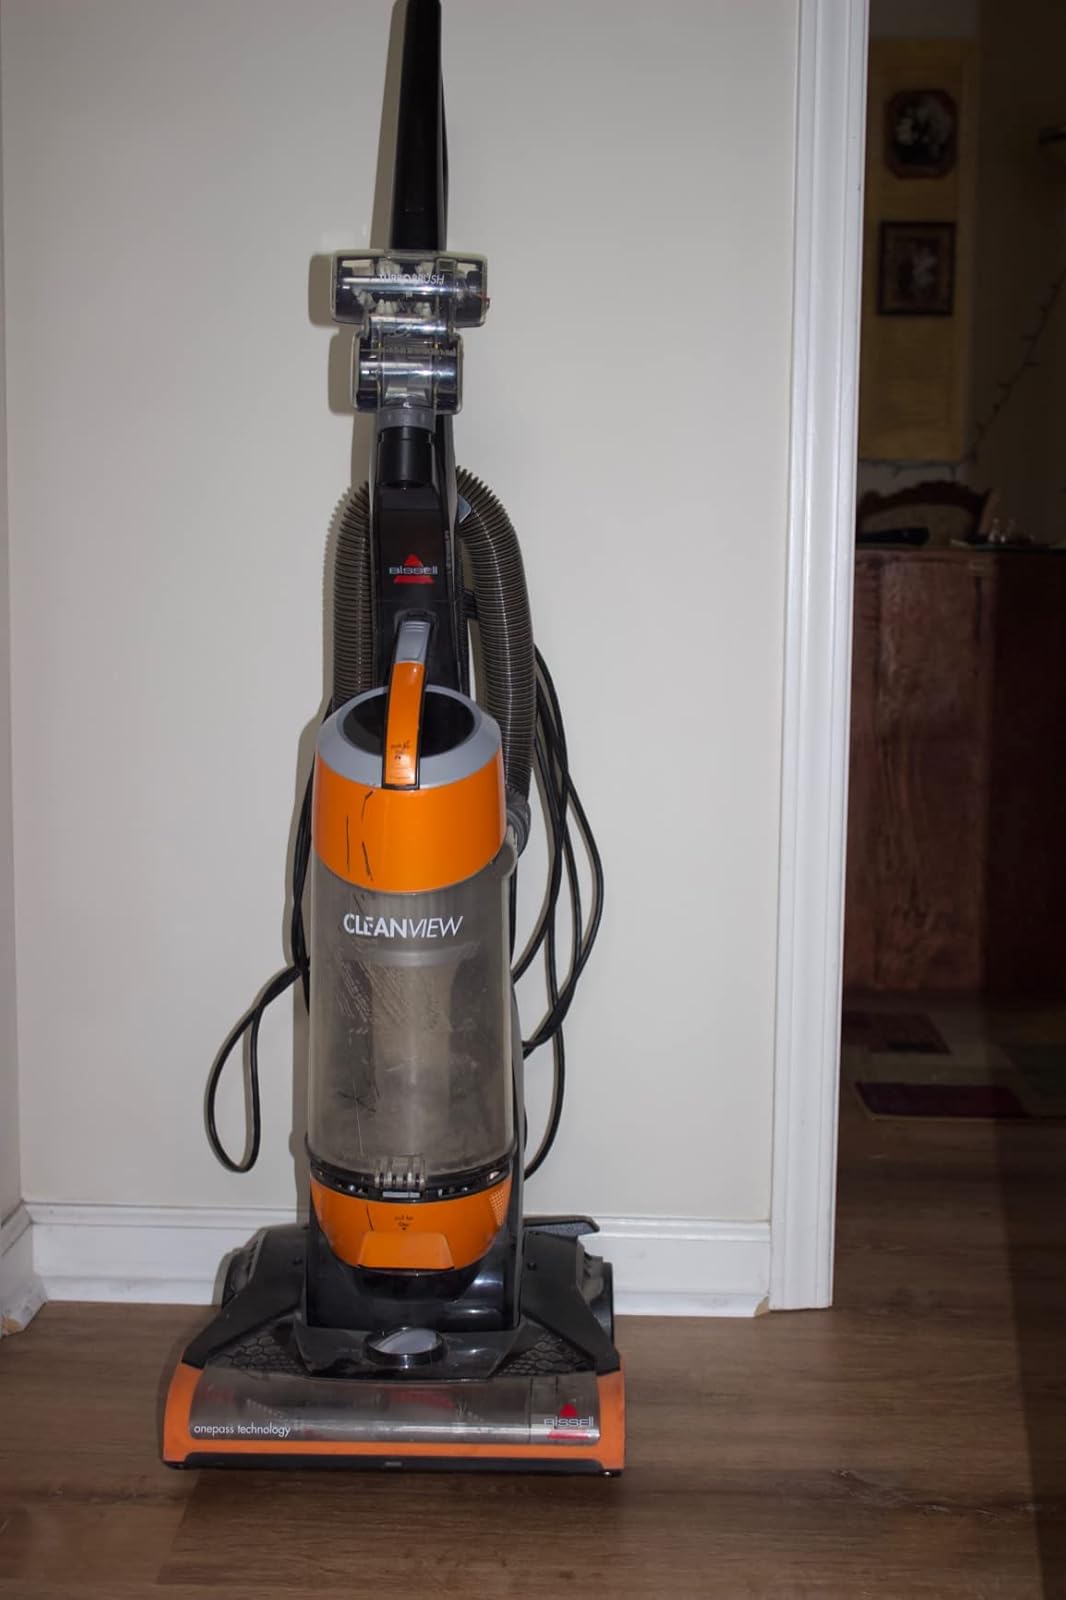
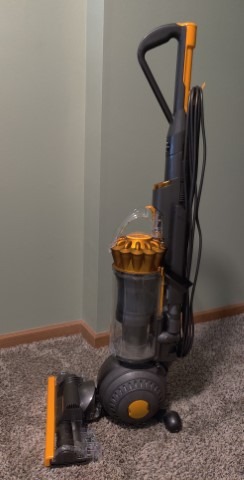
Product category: items_vacuum
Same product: no